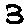
Label: 3